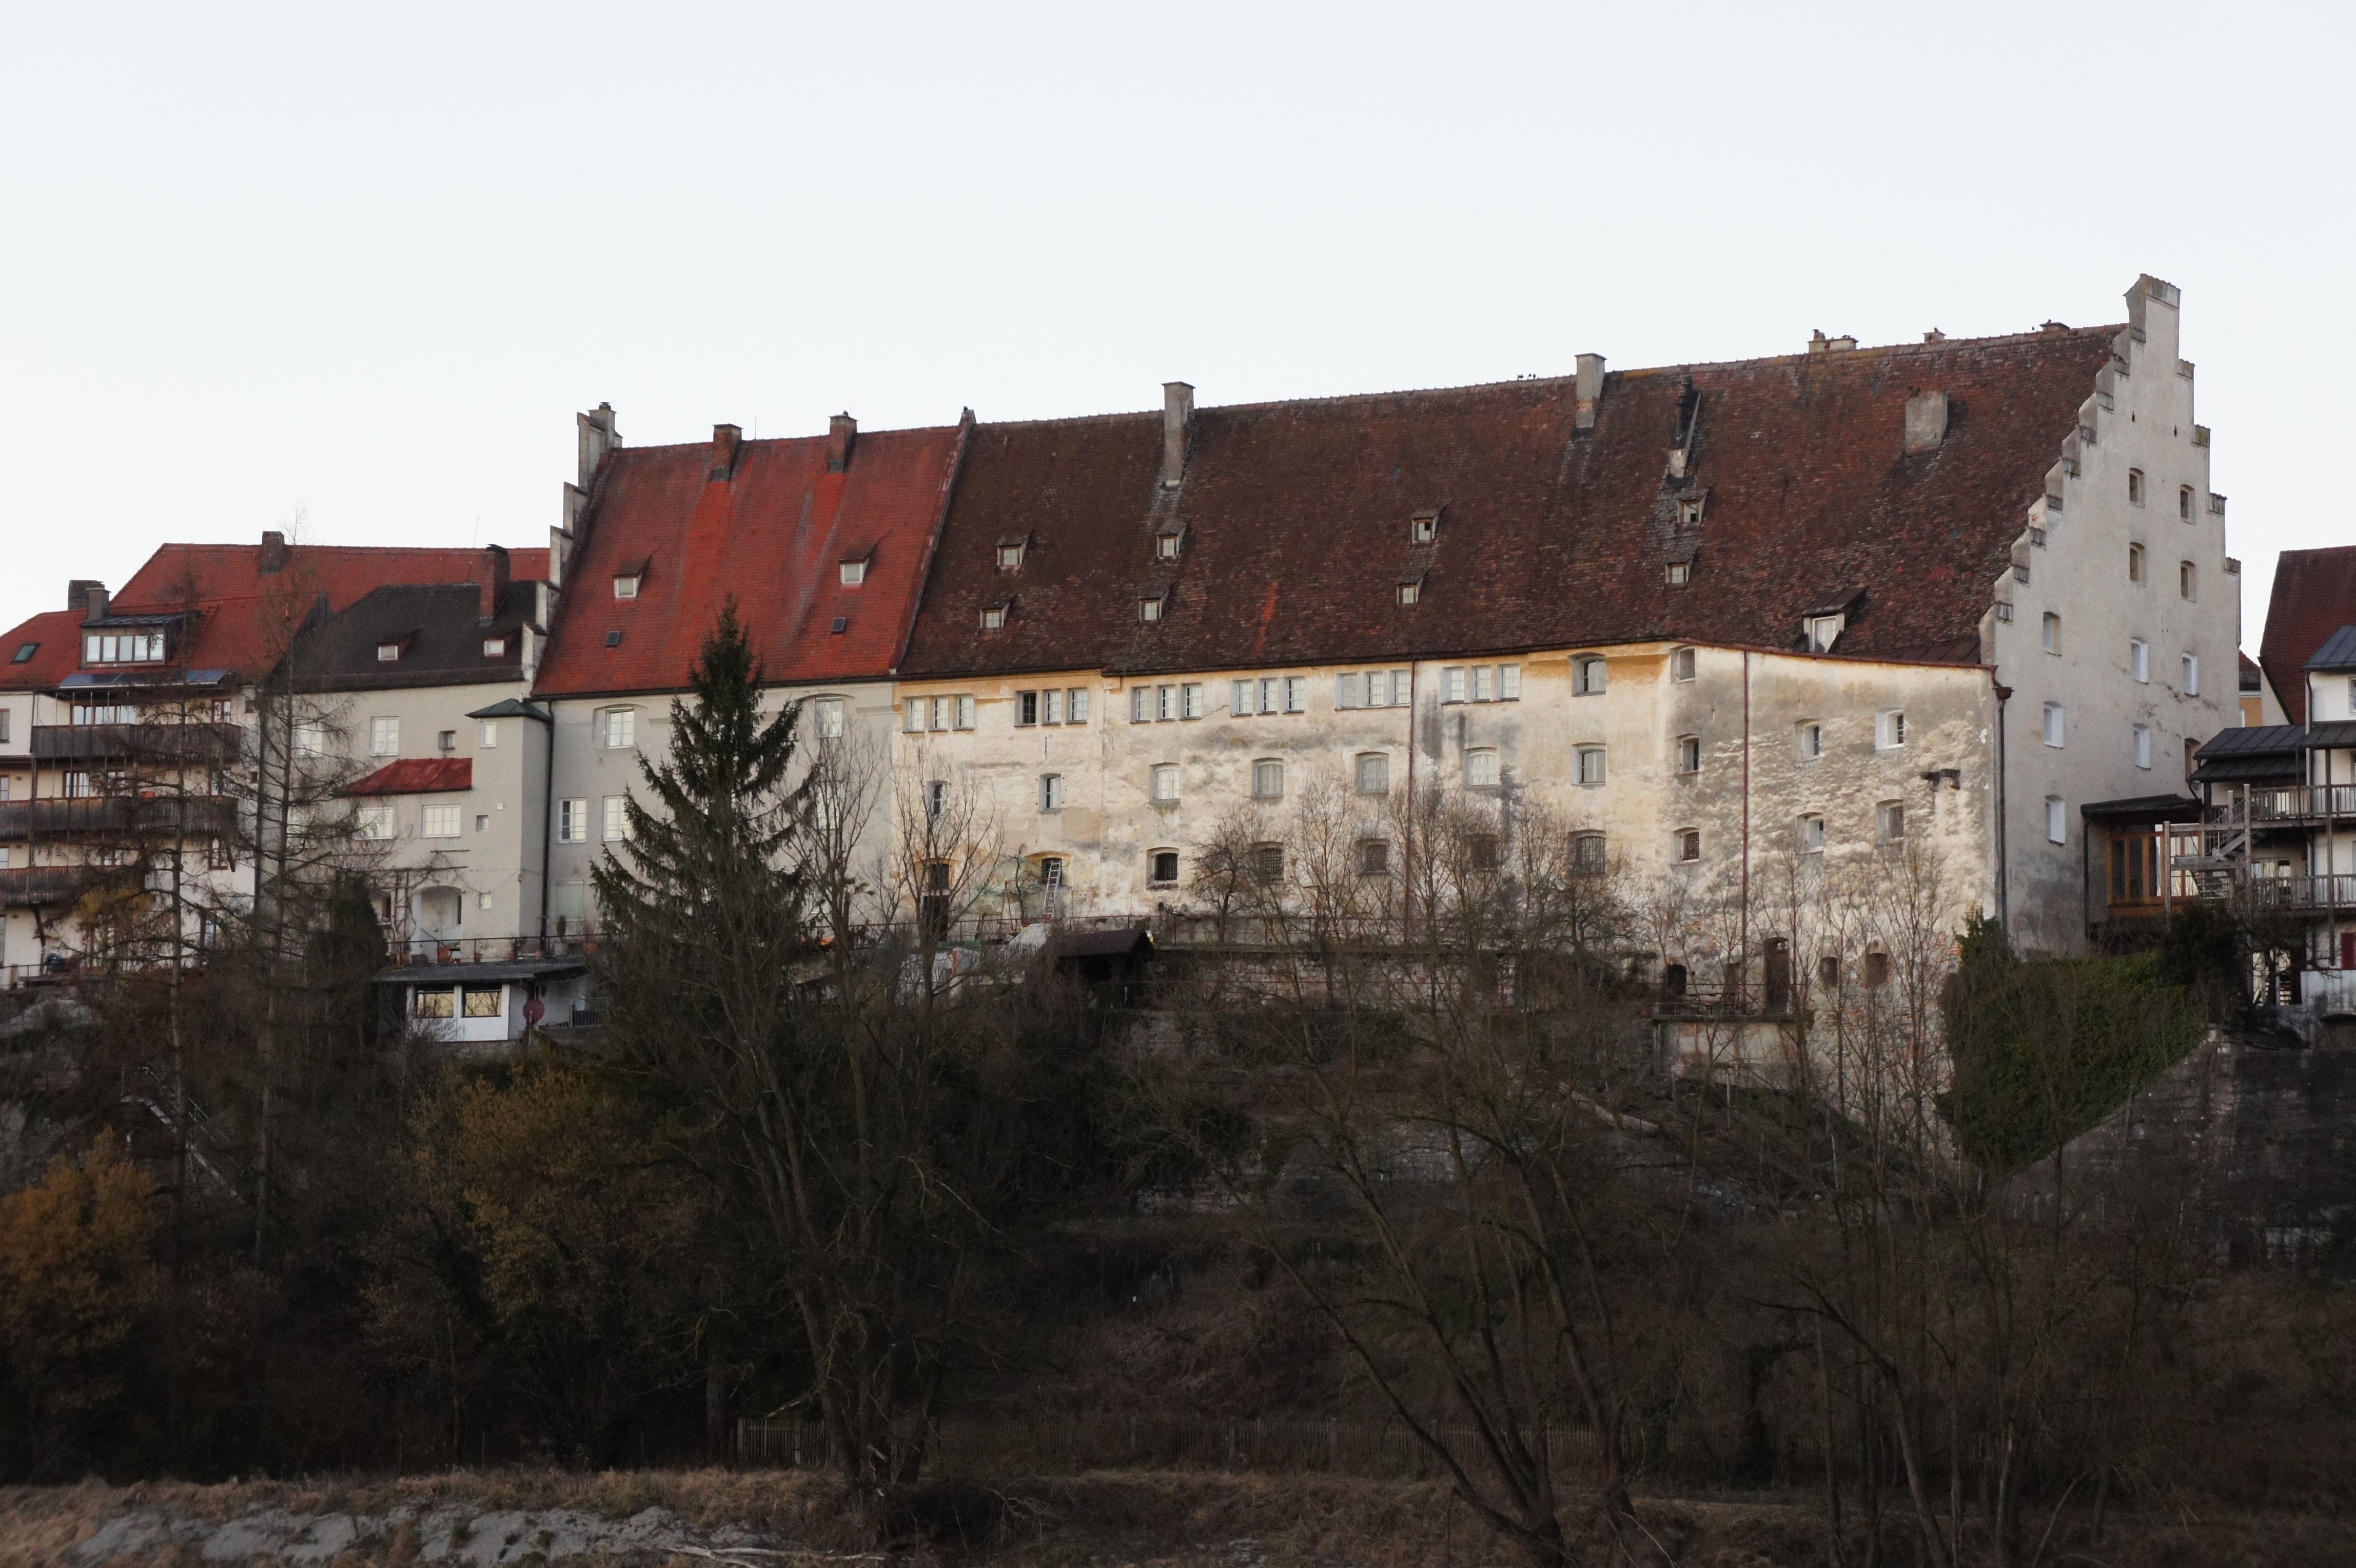
snow, architecture, building, old, wall, transport, castle, facade, fortification, structures, middle ages, facades, bowever, houses facades, old masonry